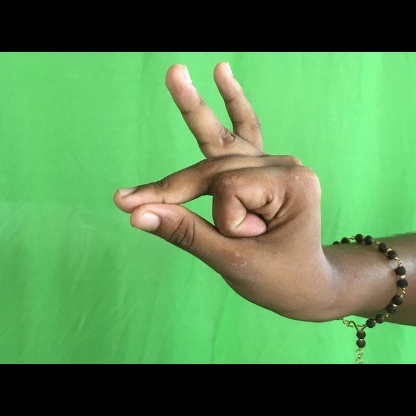
Mudra: Bramaram